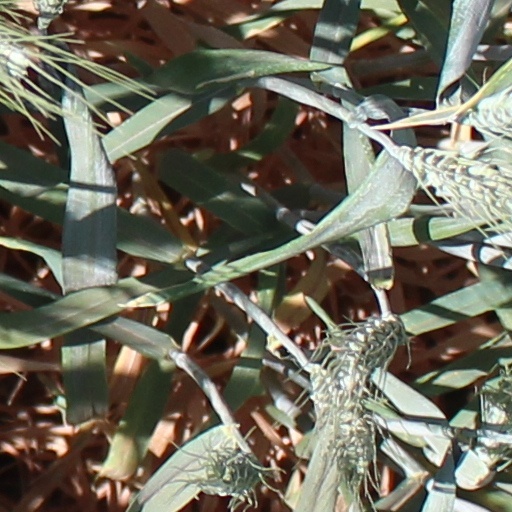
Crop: wheat